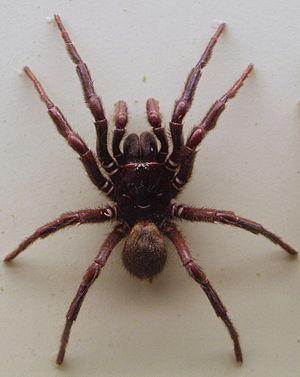
Hadronyche formidabilis est une espèce d'araignées mygalomorphes de la famille des Atracidae.